Montour Falls Union Grammar School

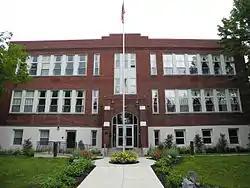
Montour Falls Union Grammar School, June 2013

Montour Falls Union Grammar School is a historic elementary school building located at Montour Falls in Schuyler County, New York. It was built in 1929, and is a two-story, T-shaped, Classical Revival style steel frame and brick building over a full basement. It features a Collegiate Gothic Tudor-arched opening flanked by buttresses and a stepped parapet. The school was closed in 1965, and has been rehabilitated into apartments and a day care. In 1965, the property was subsequently taken over by the County and has been known as the Rural Urban Center, housing County offices until 2008. It has been lovingly restored to include eight residential units and professional spaces. Nevertheless, it was listed on the National Register of Historic Places in 2015.